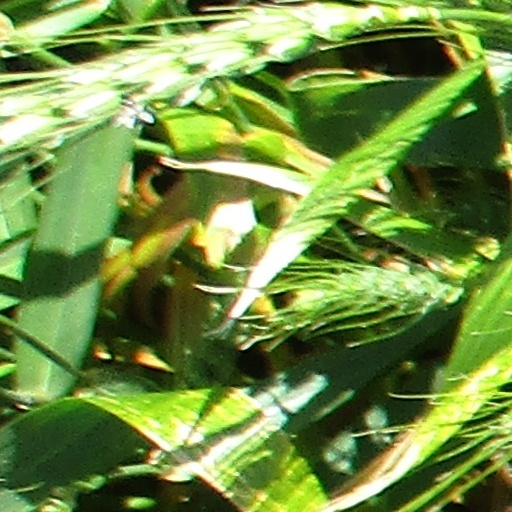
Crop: wheat